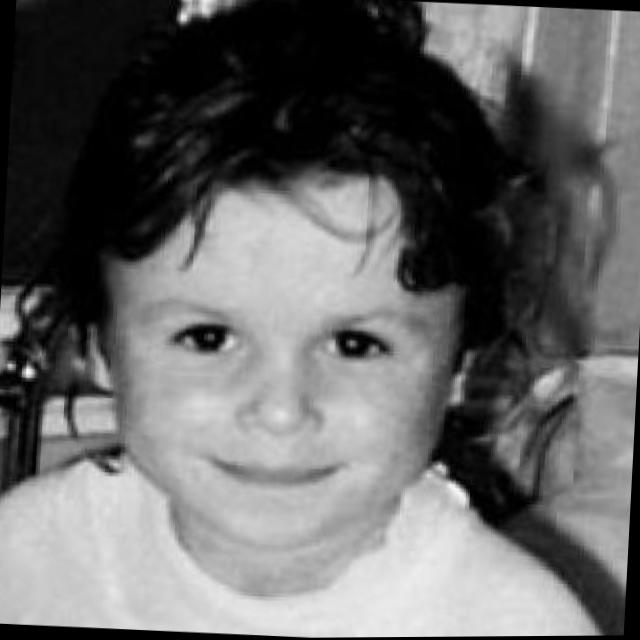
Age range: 0-12